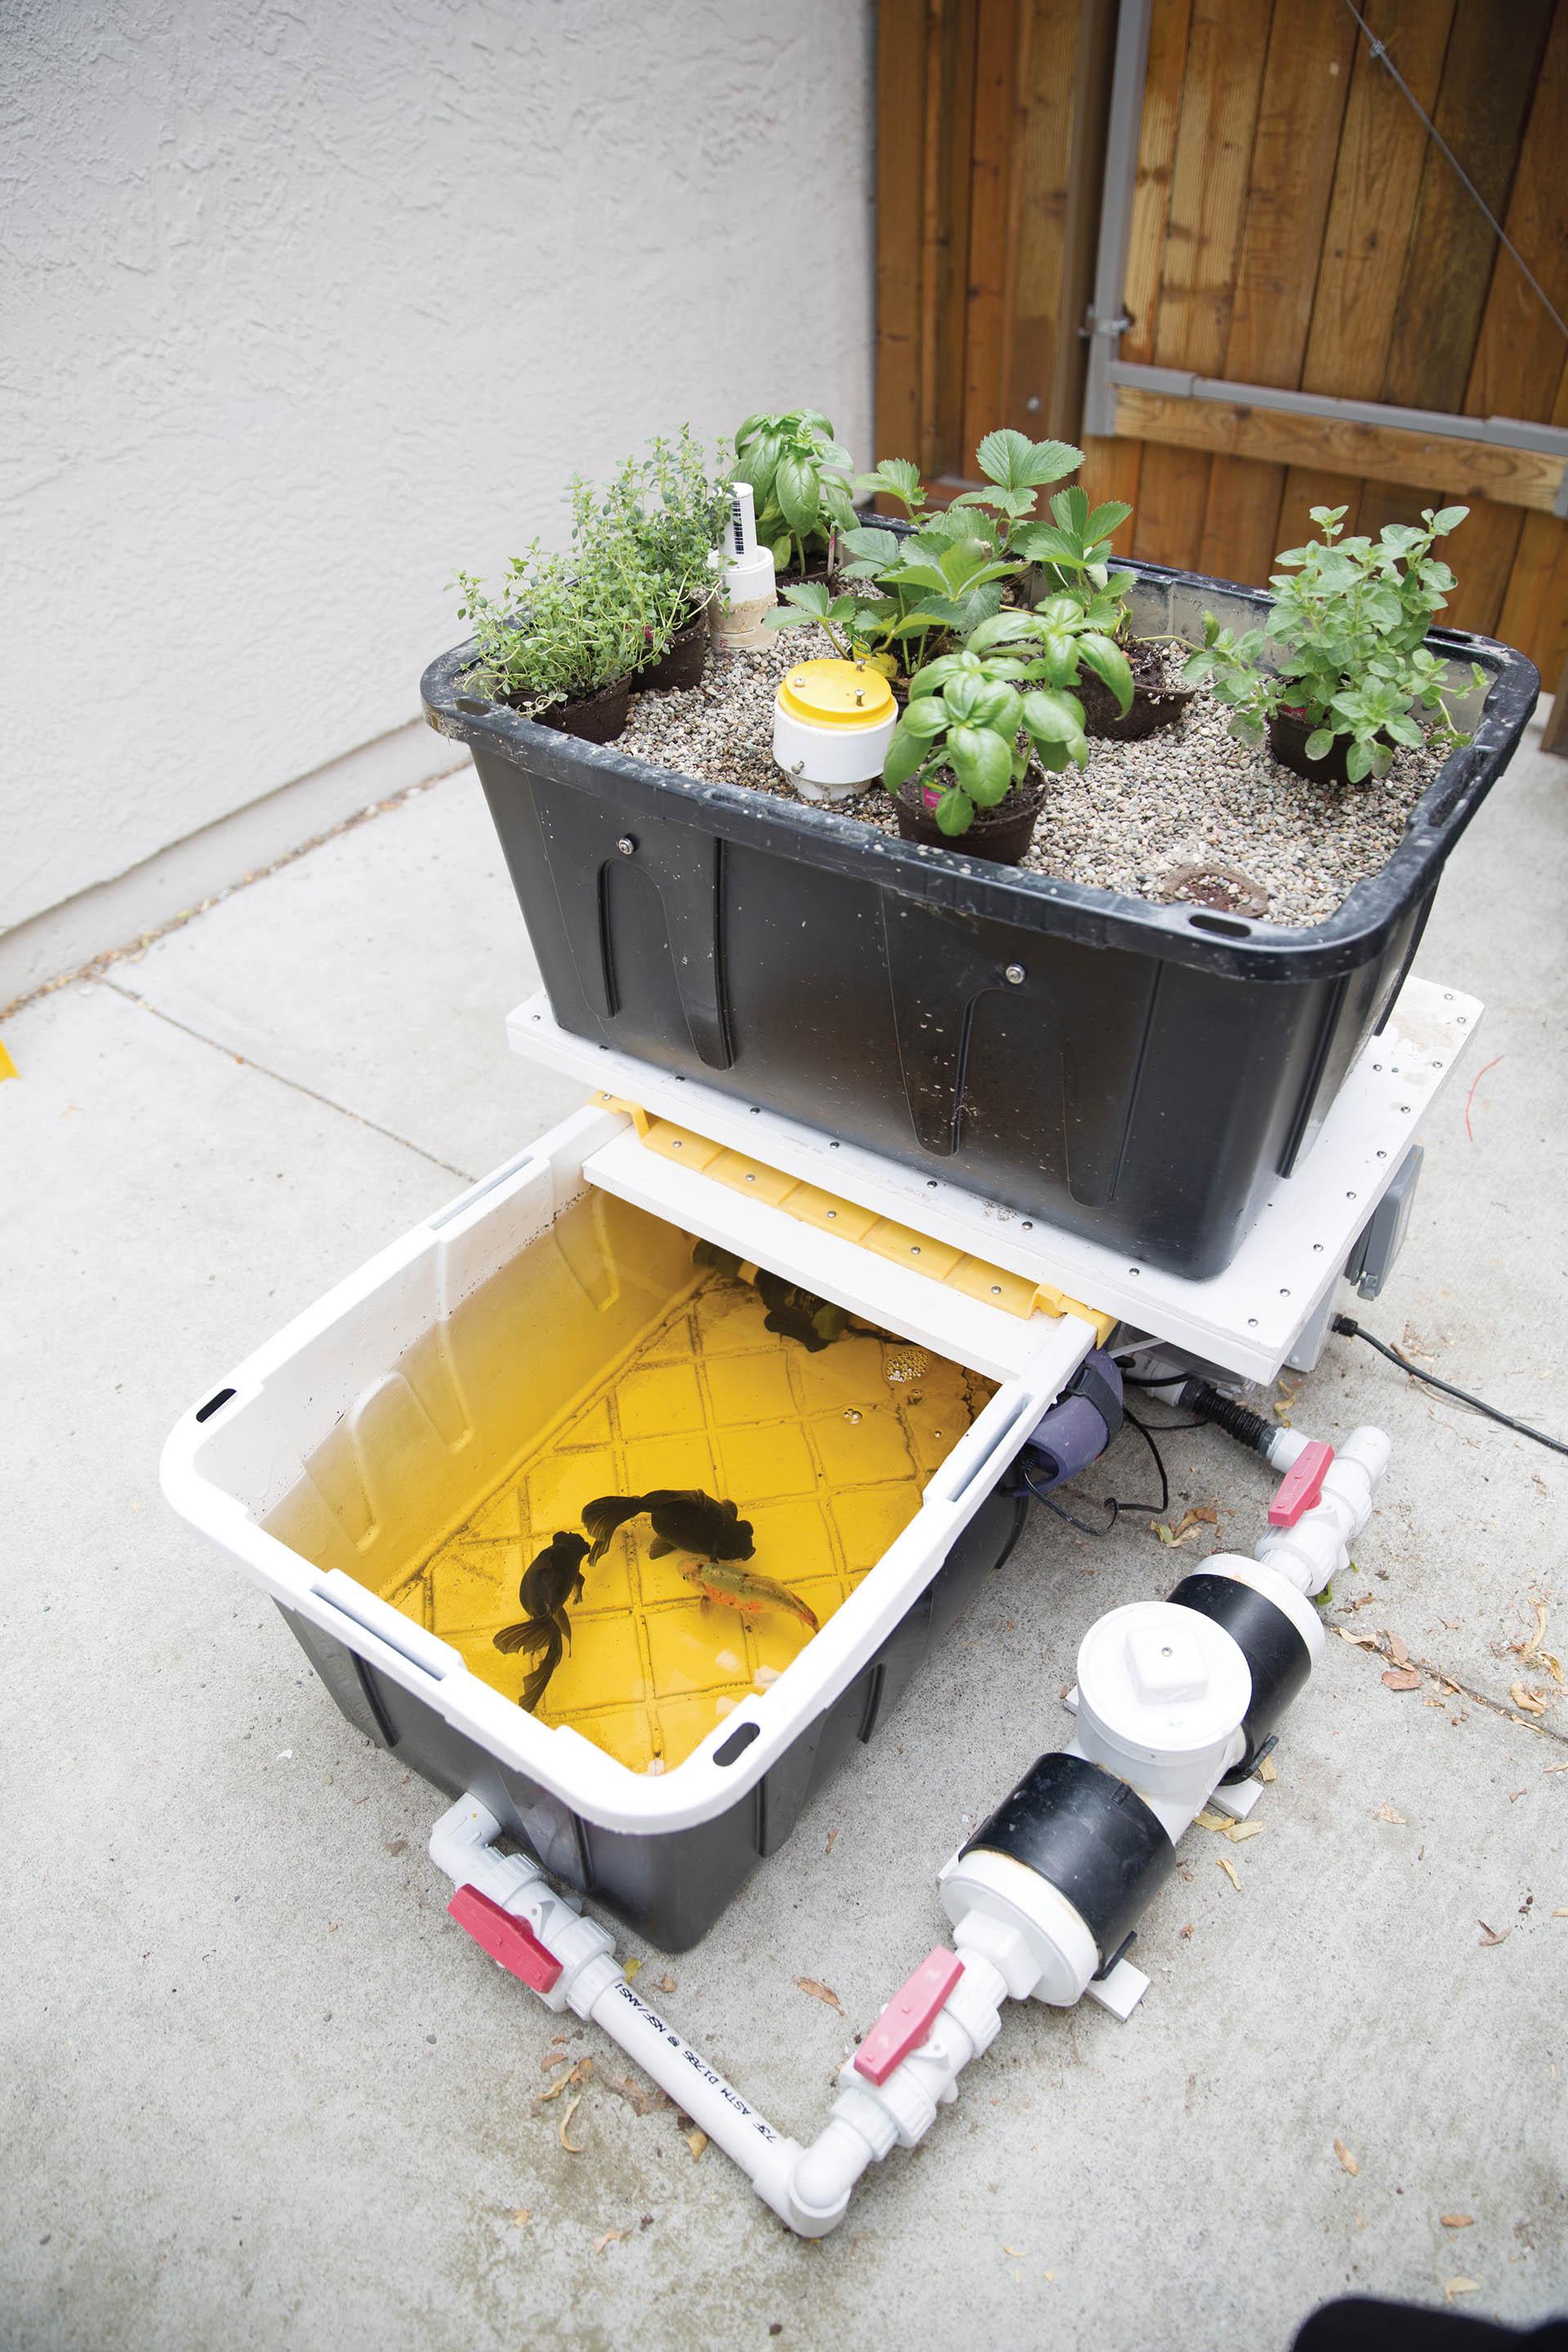
Mfumo mdogo wa kilimo cha maji au [cs]aquoponics[cs]. Juu kuna sanduku la mimea ambalo lina mimea unaofanana na basil uliopandwa kwenye udongo. Chini yale kuna sanduku lingine lenye maji ya manjano na inaonekana kuna samaki ndani. Kuna mfumo wa mabomba unaounganisha masanduku haya mawili kuruhusu maji kuzunguka.